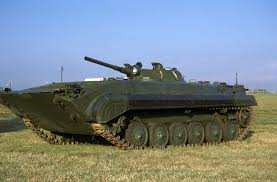
Label: BMP-T15